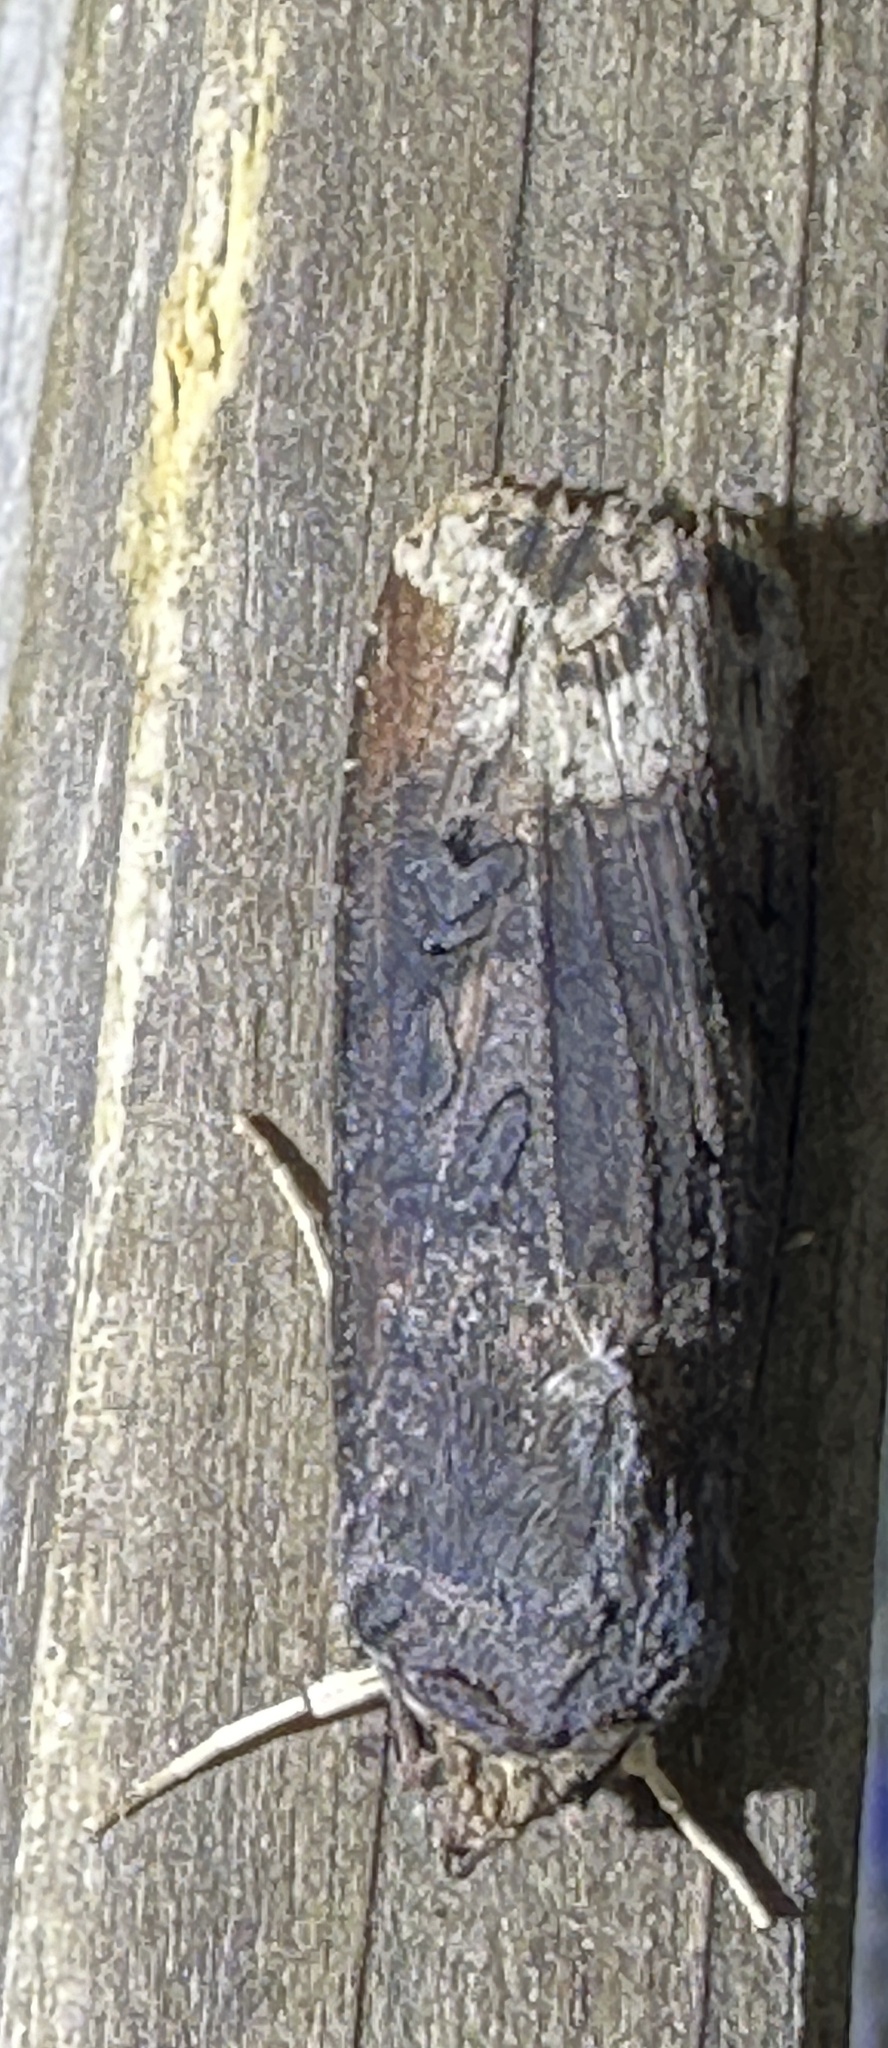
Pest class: cutworms